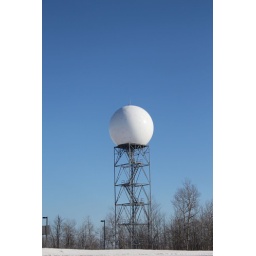
I thought this water tower was cool. I think this was still in Hermantown.